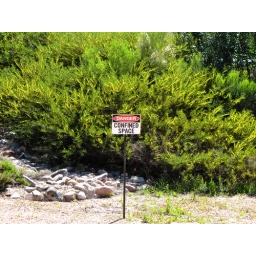
Weirdest sign outside a post office in the middle of a big open space.